Blitzkrieg

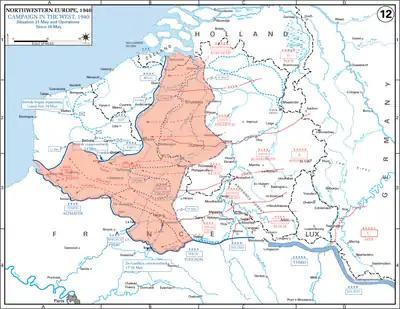
German advances during the Battle of Belgium

Guderian summarized combined-arms tactics as the way to get the mobile and motorized armored divisions to work together and support each other to achieve decisive success. In his 1950 book, "Panzer Leader", he wrote: